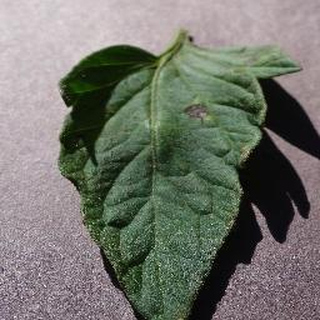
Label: tomato_early_blight